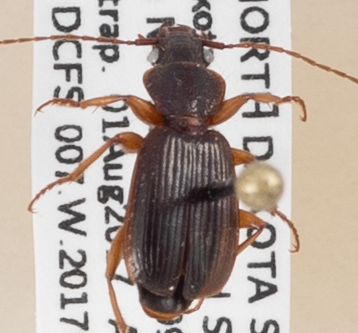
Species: Cymindis cribricollis
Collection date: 2017-08-01
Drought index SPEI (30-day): -1.258
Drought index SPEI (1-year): -0.432
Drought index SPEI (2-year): -0.46